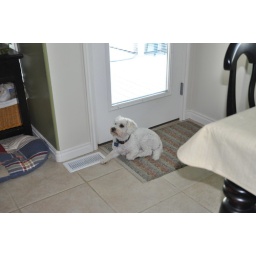
Brian waits by the door patiently for someone to even pretend to be going outside to play ball with him.